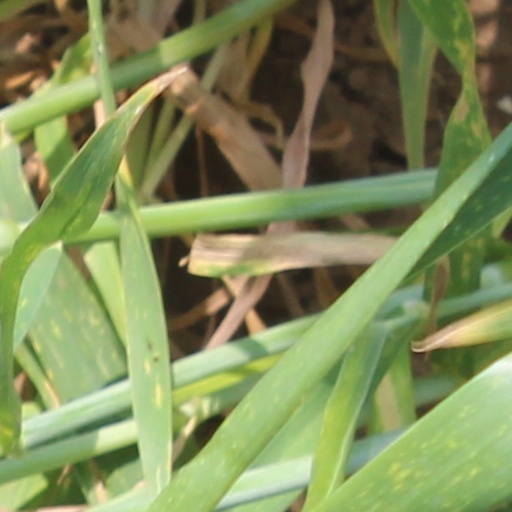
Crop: wheat